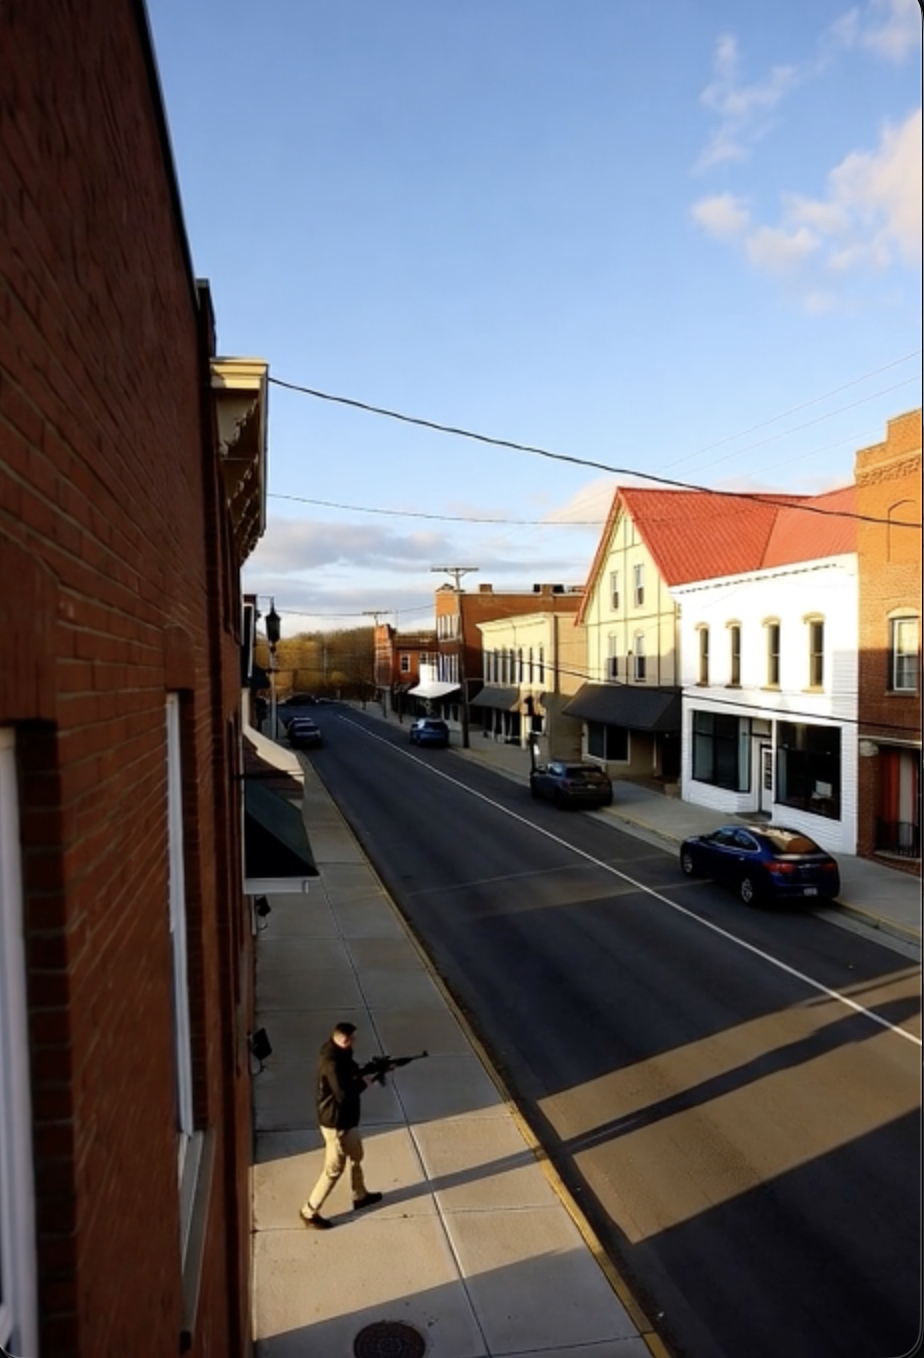
Object: person

Object: weapon